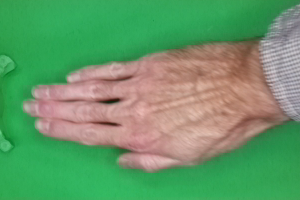
Label: paper